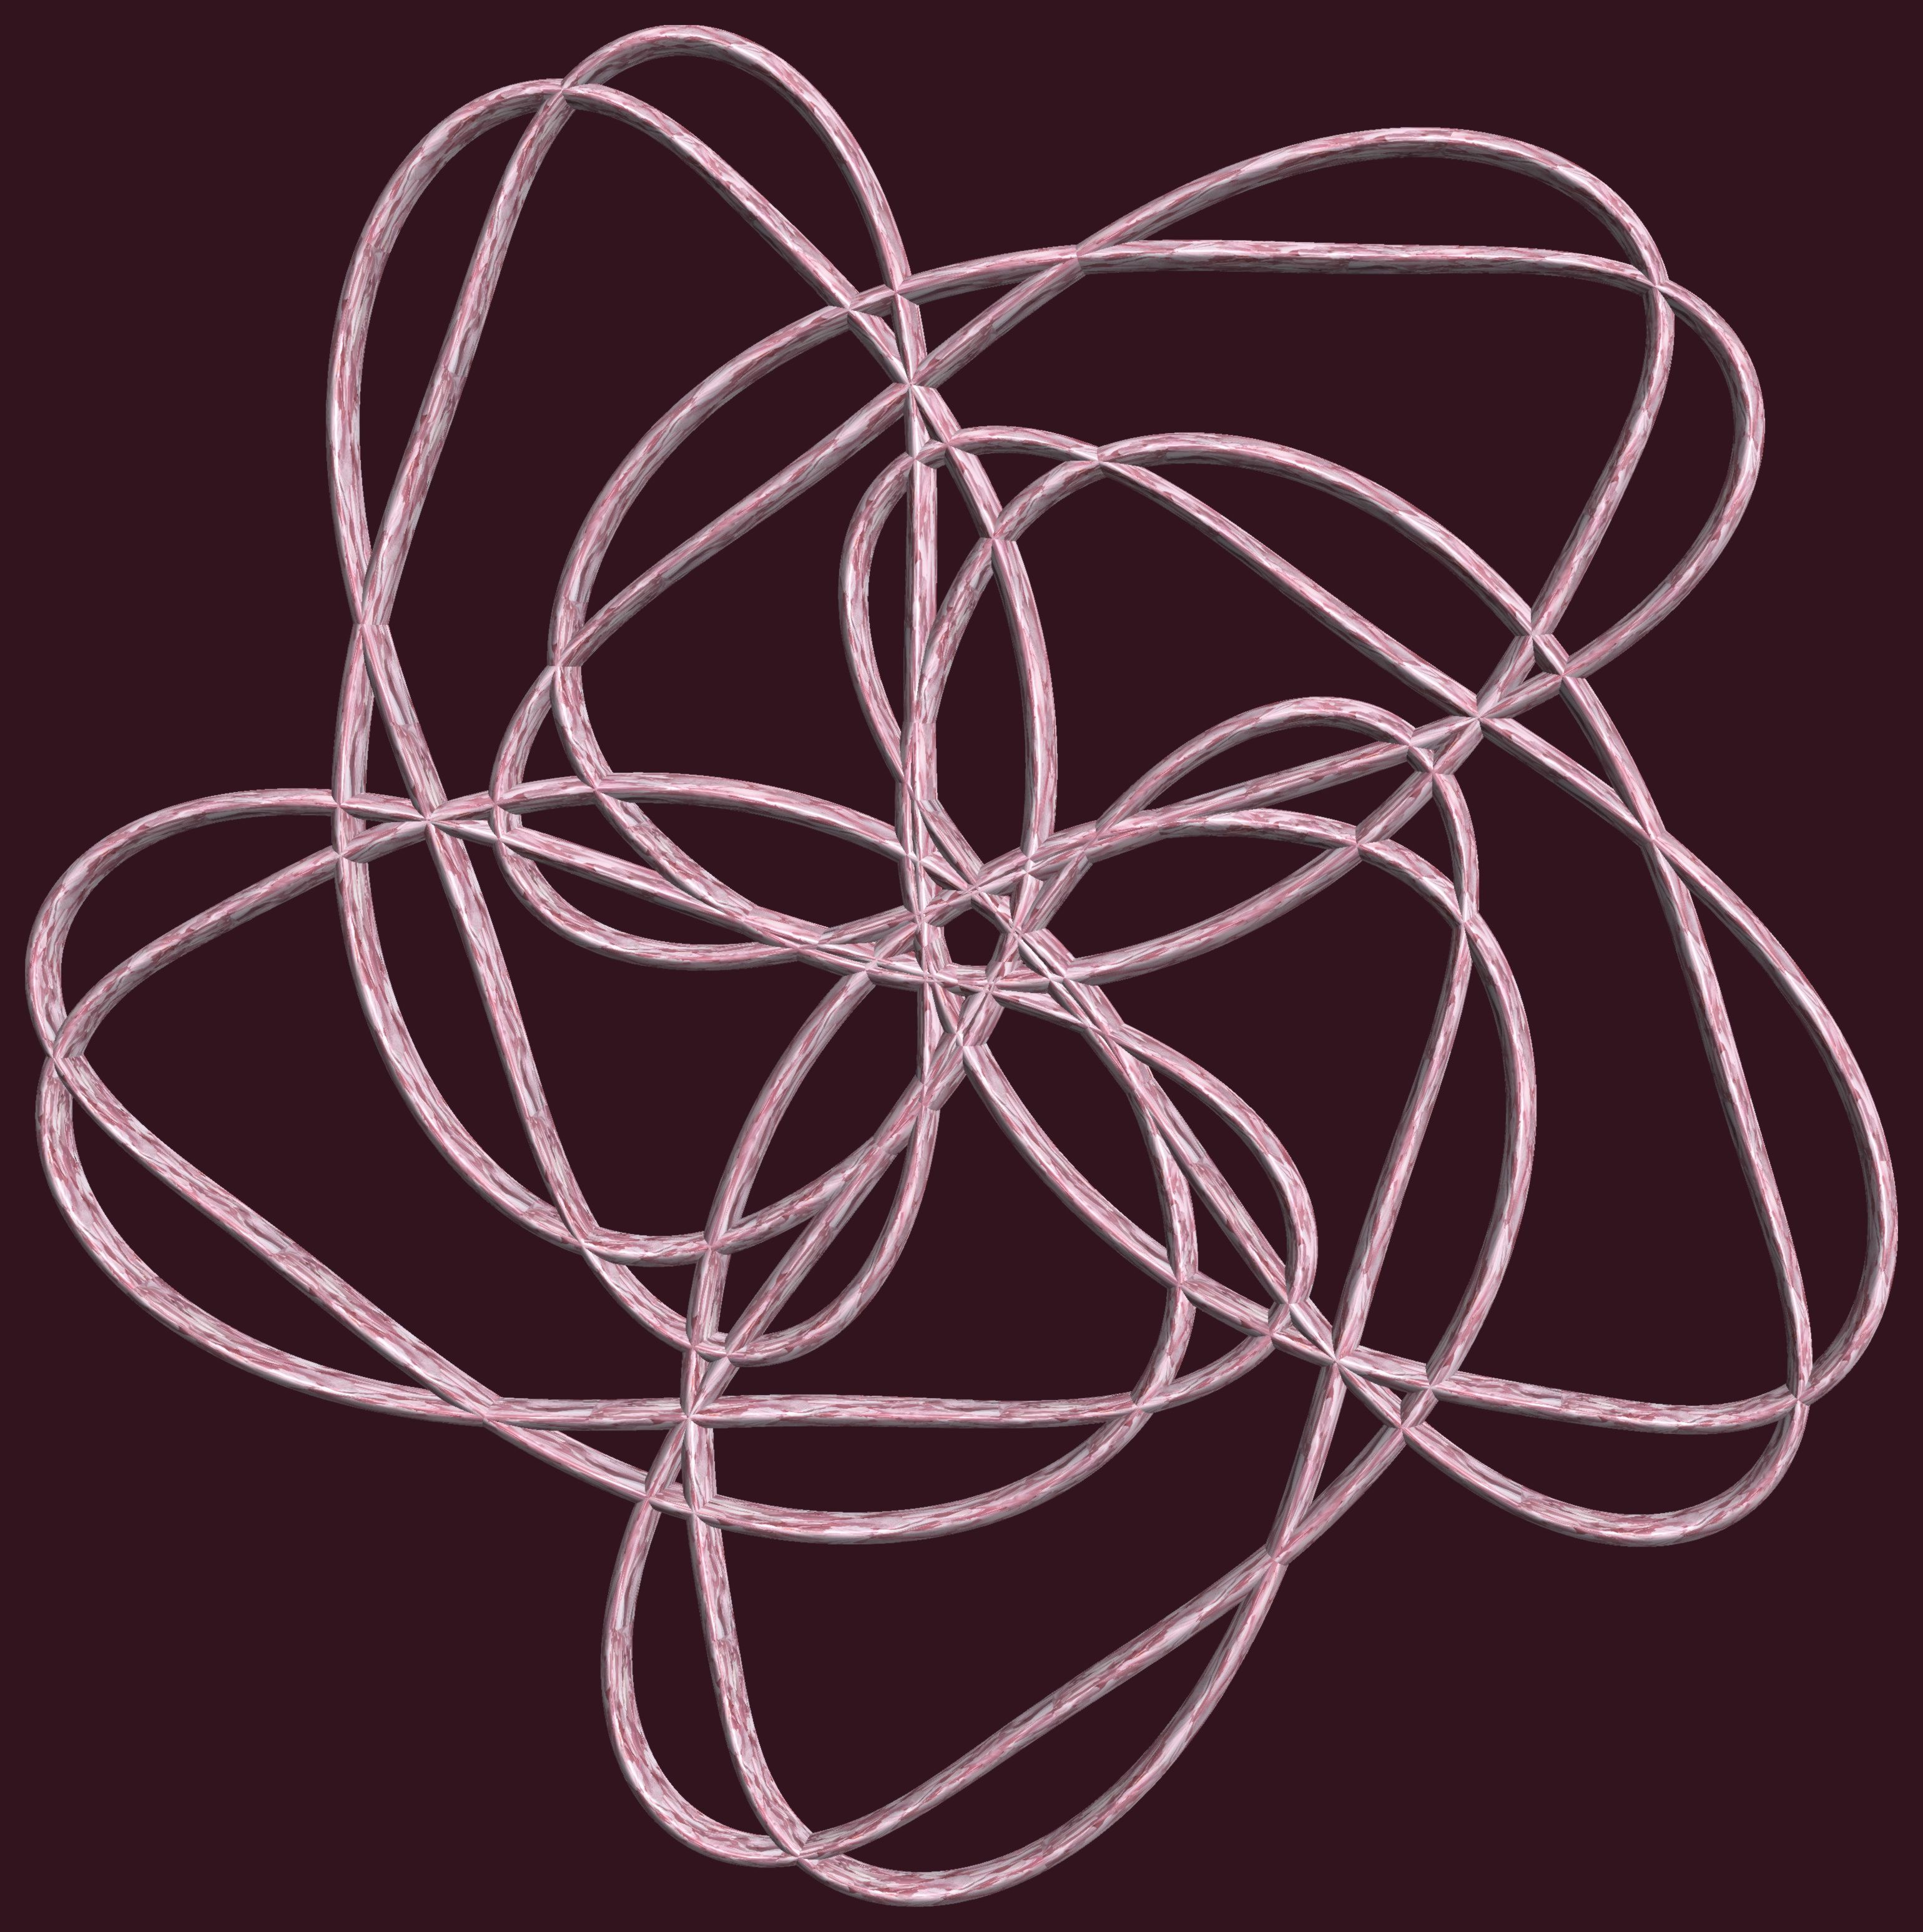
structure, texture, flower, petal, pattern, line, lighting, circle, art, figure, sketch, drawing, illustration, design, symmetry, 3d, graphic, torus, mathematica, cg, parametricplot3d, code, program, algorithm, abstruct, mapping, lissajous